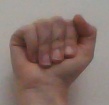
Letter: saad